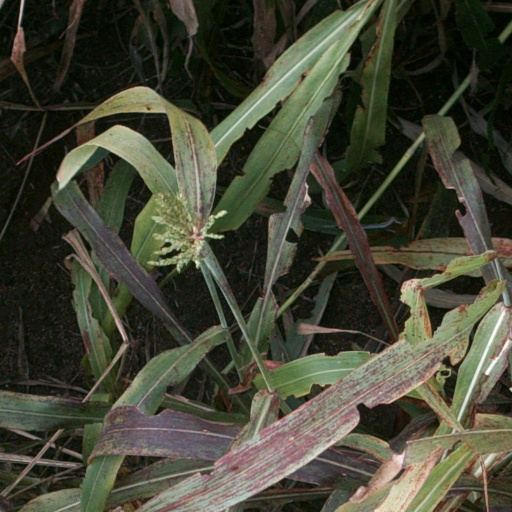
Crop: sorghum